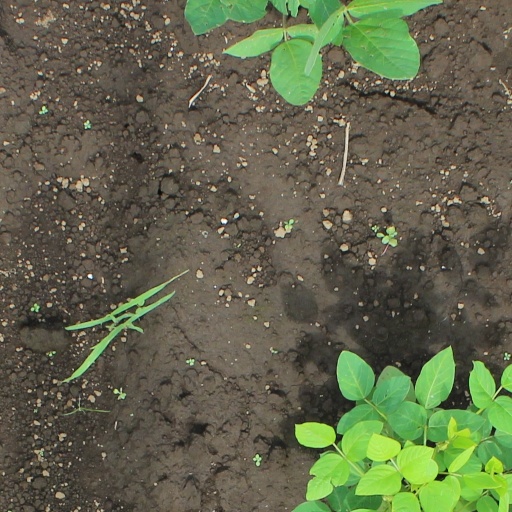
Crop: soybean